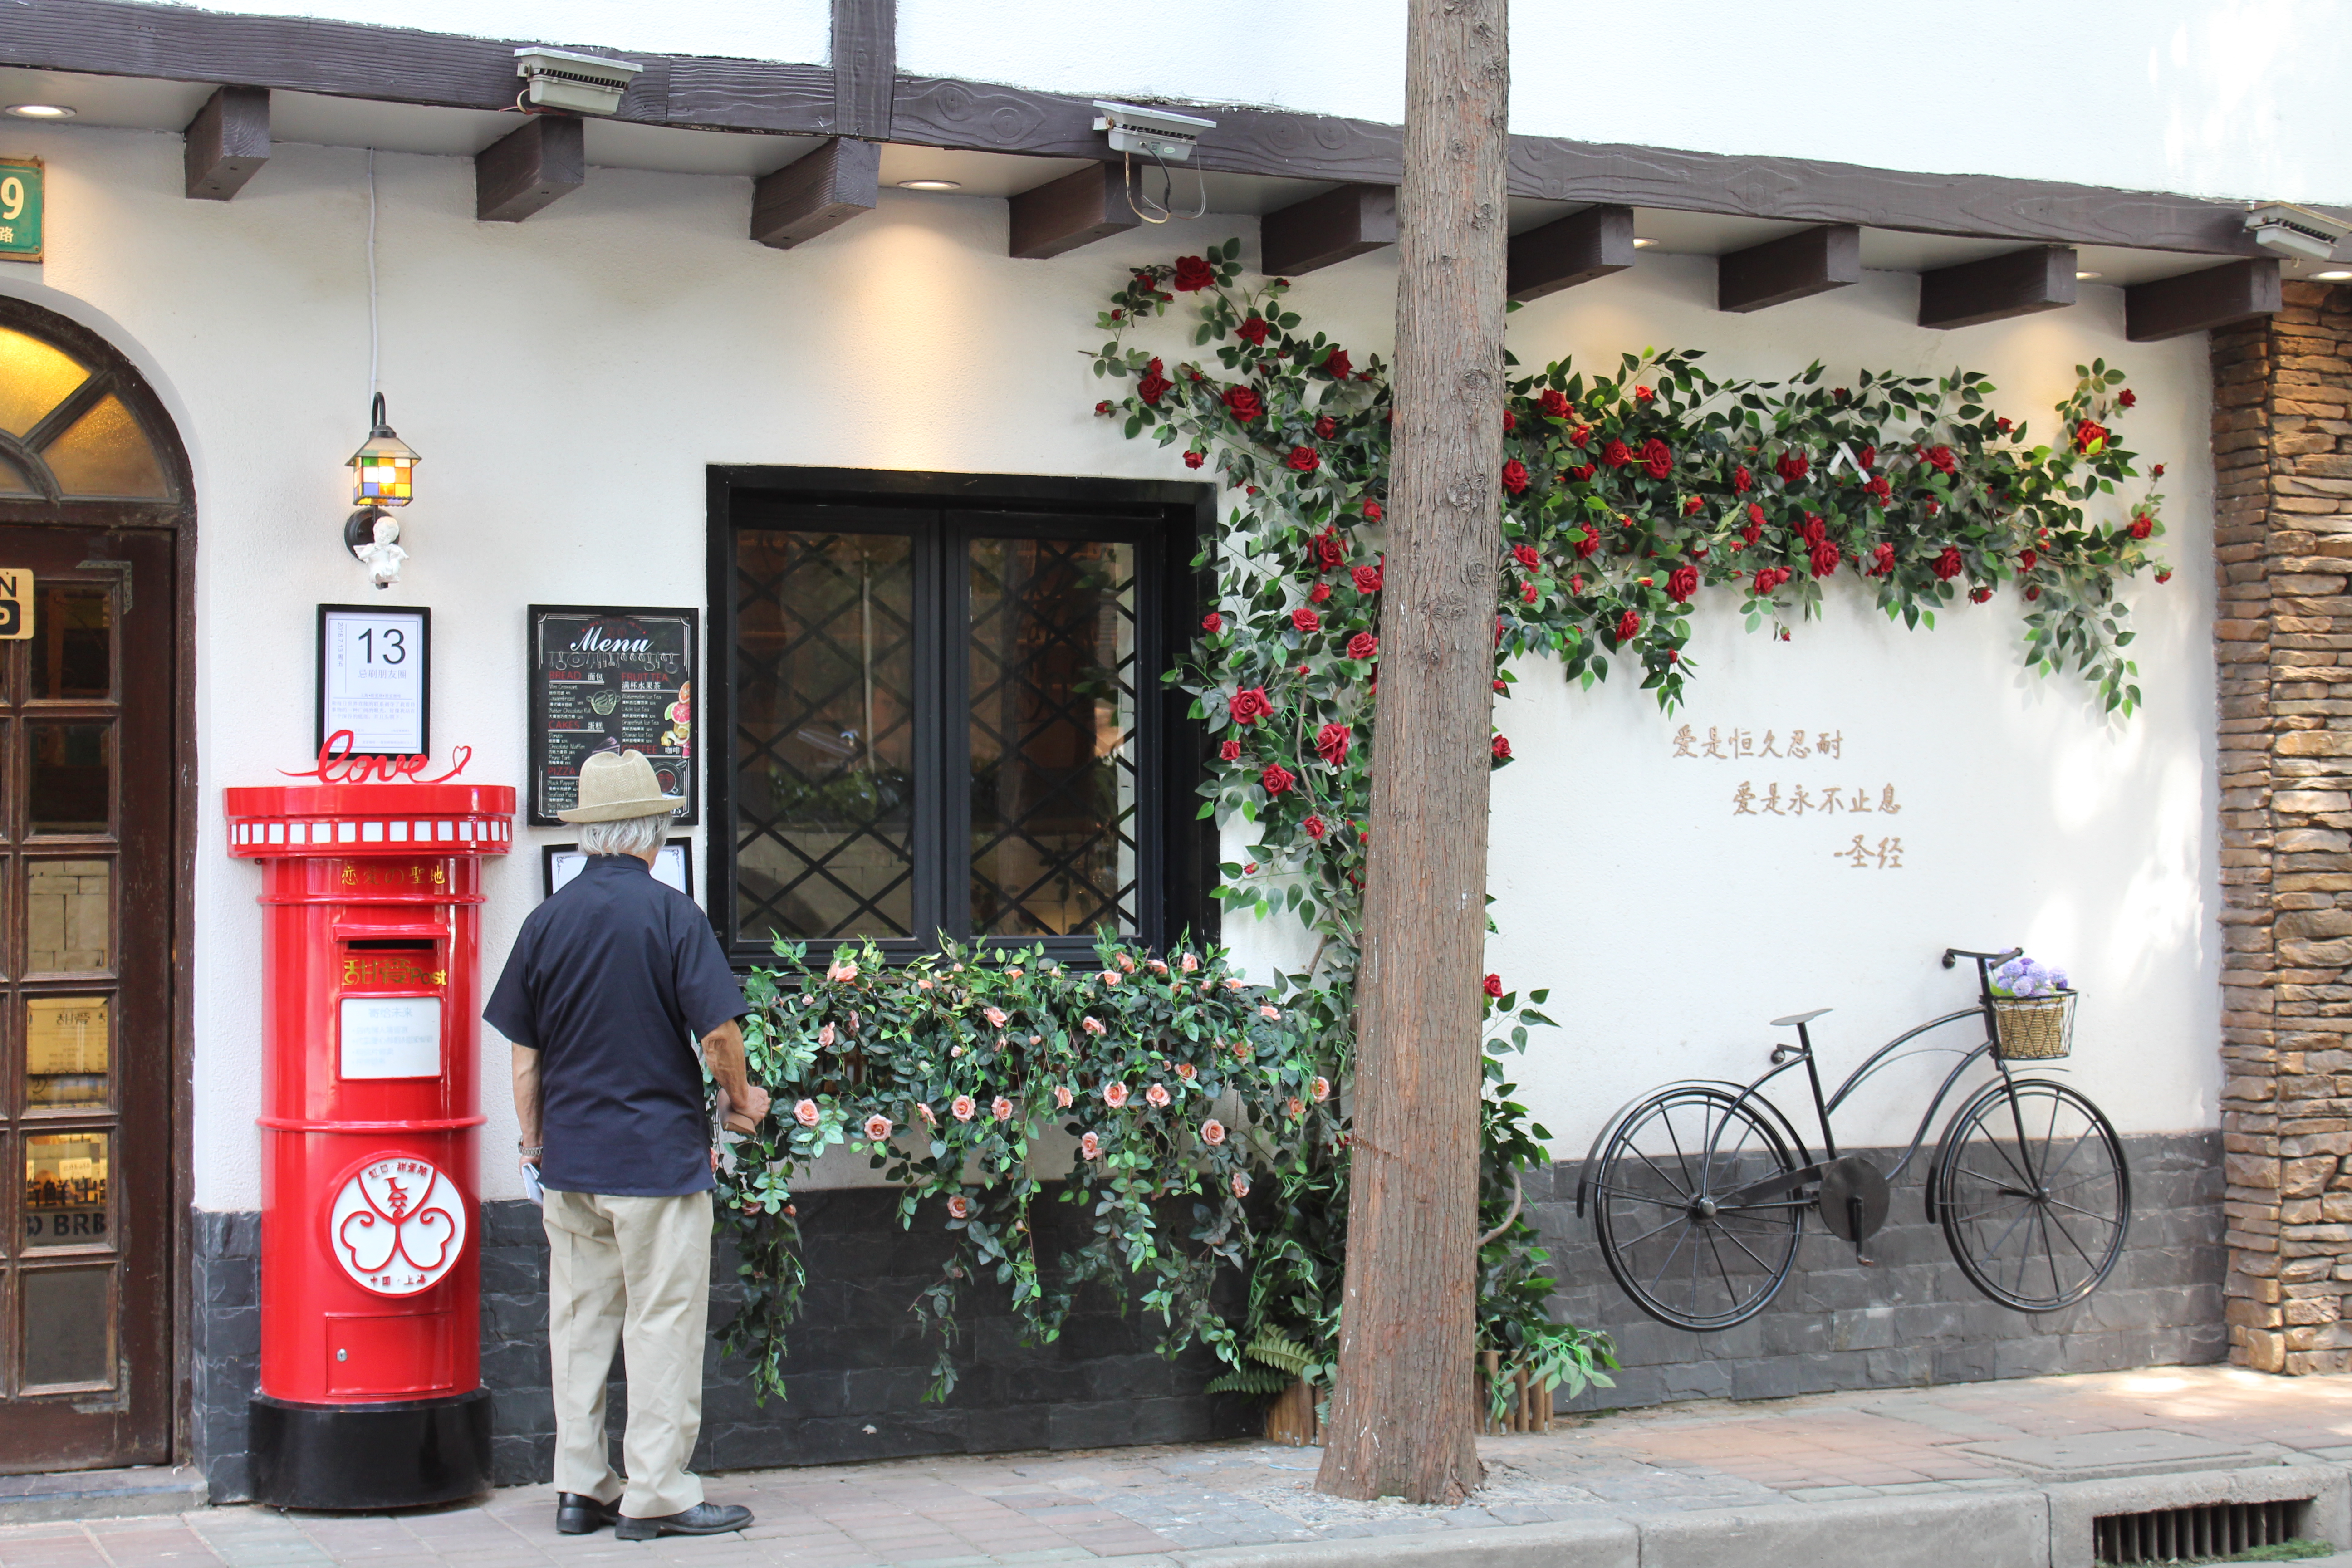
background, people, flower, window, facade, tree, plant, house, floristry, street, door, city